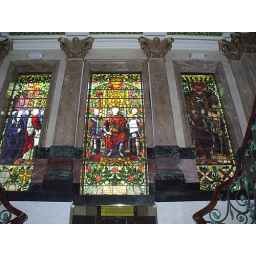
Stained glass windows on thestaircase in the museum